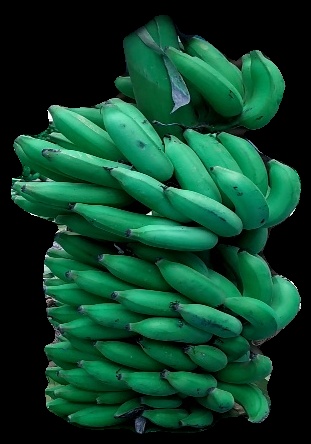
Variety: elakki-bale
Grade: grade1